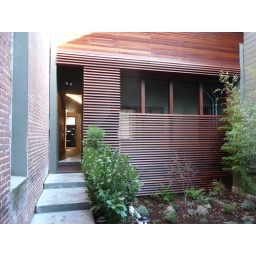
Newly completed IwamotoScott-designed house and courtyard behind Edwardian street-frontage building in North Beach neighborhood, San Francisco.